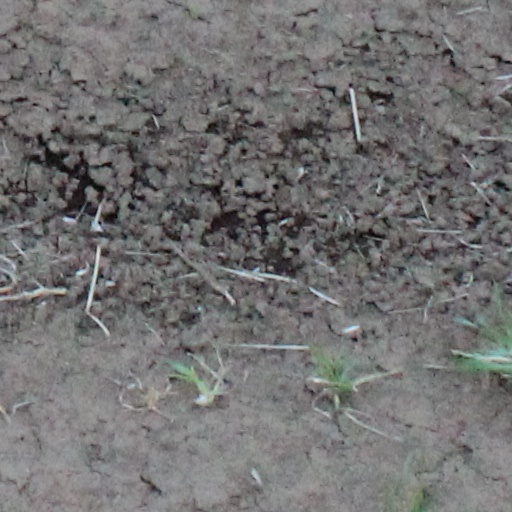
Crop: wheat